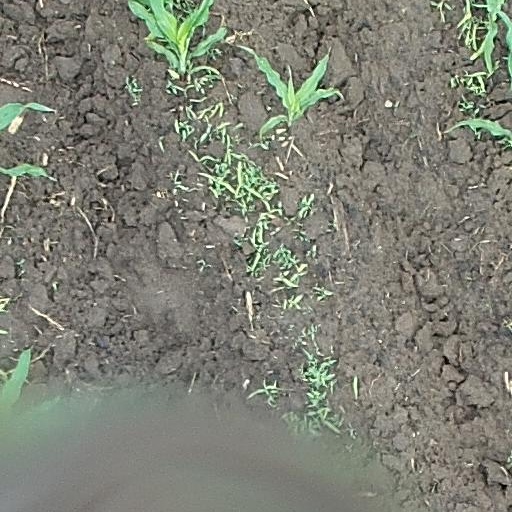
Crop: maize; corn